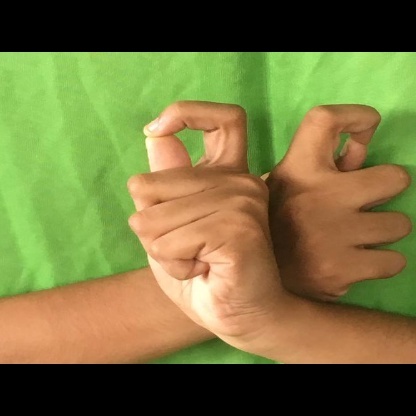
Mudra: Berunda